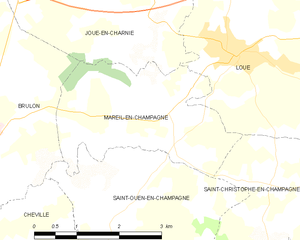
Carte des communes françaises